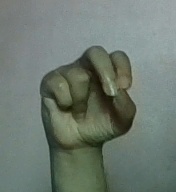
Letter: gaaf